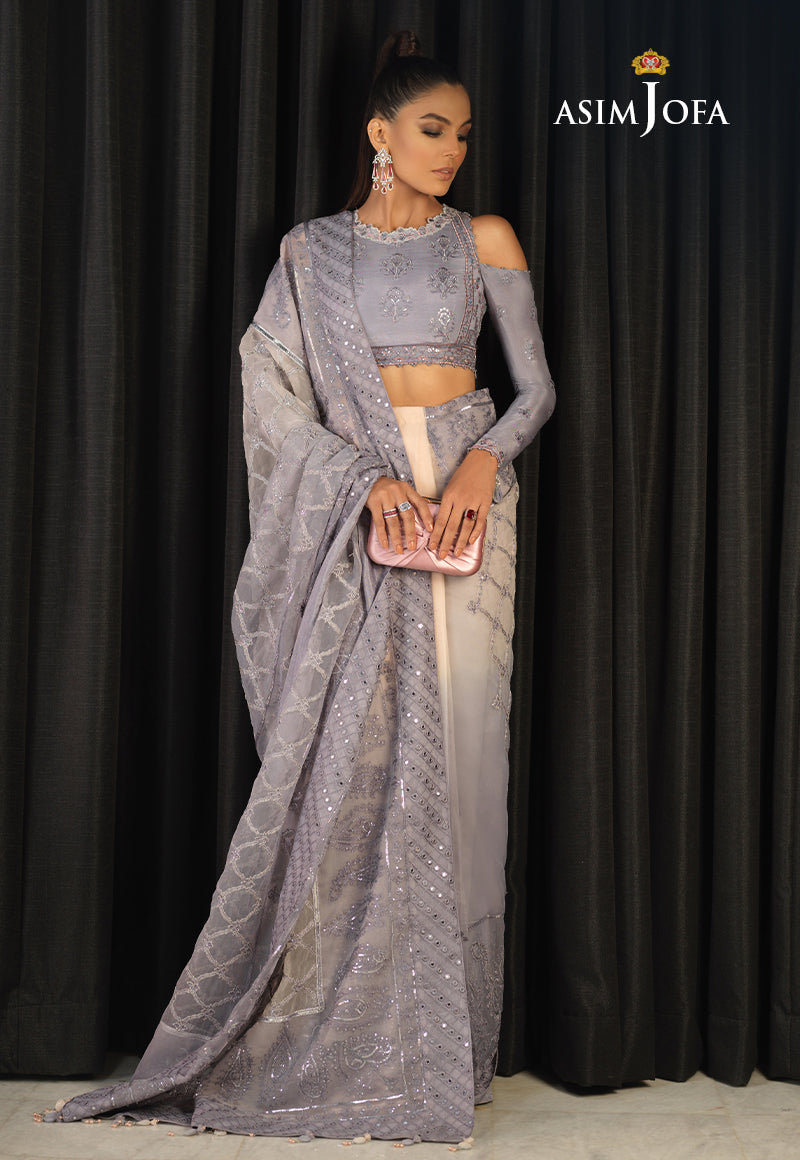
grey multi embroidered sari